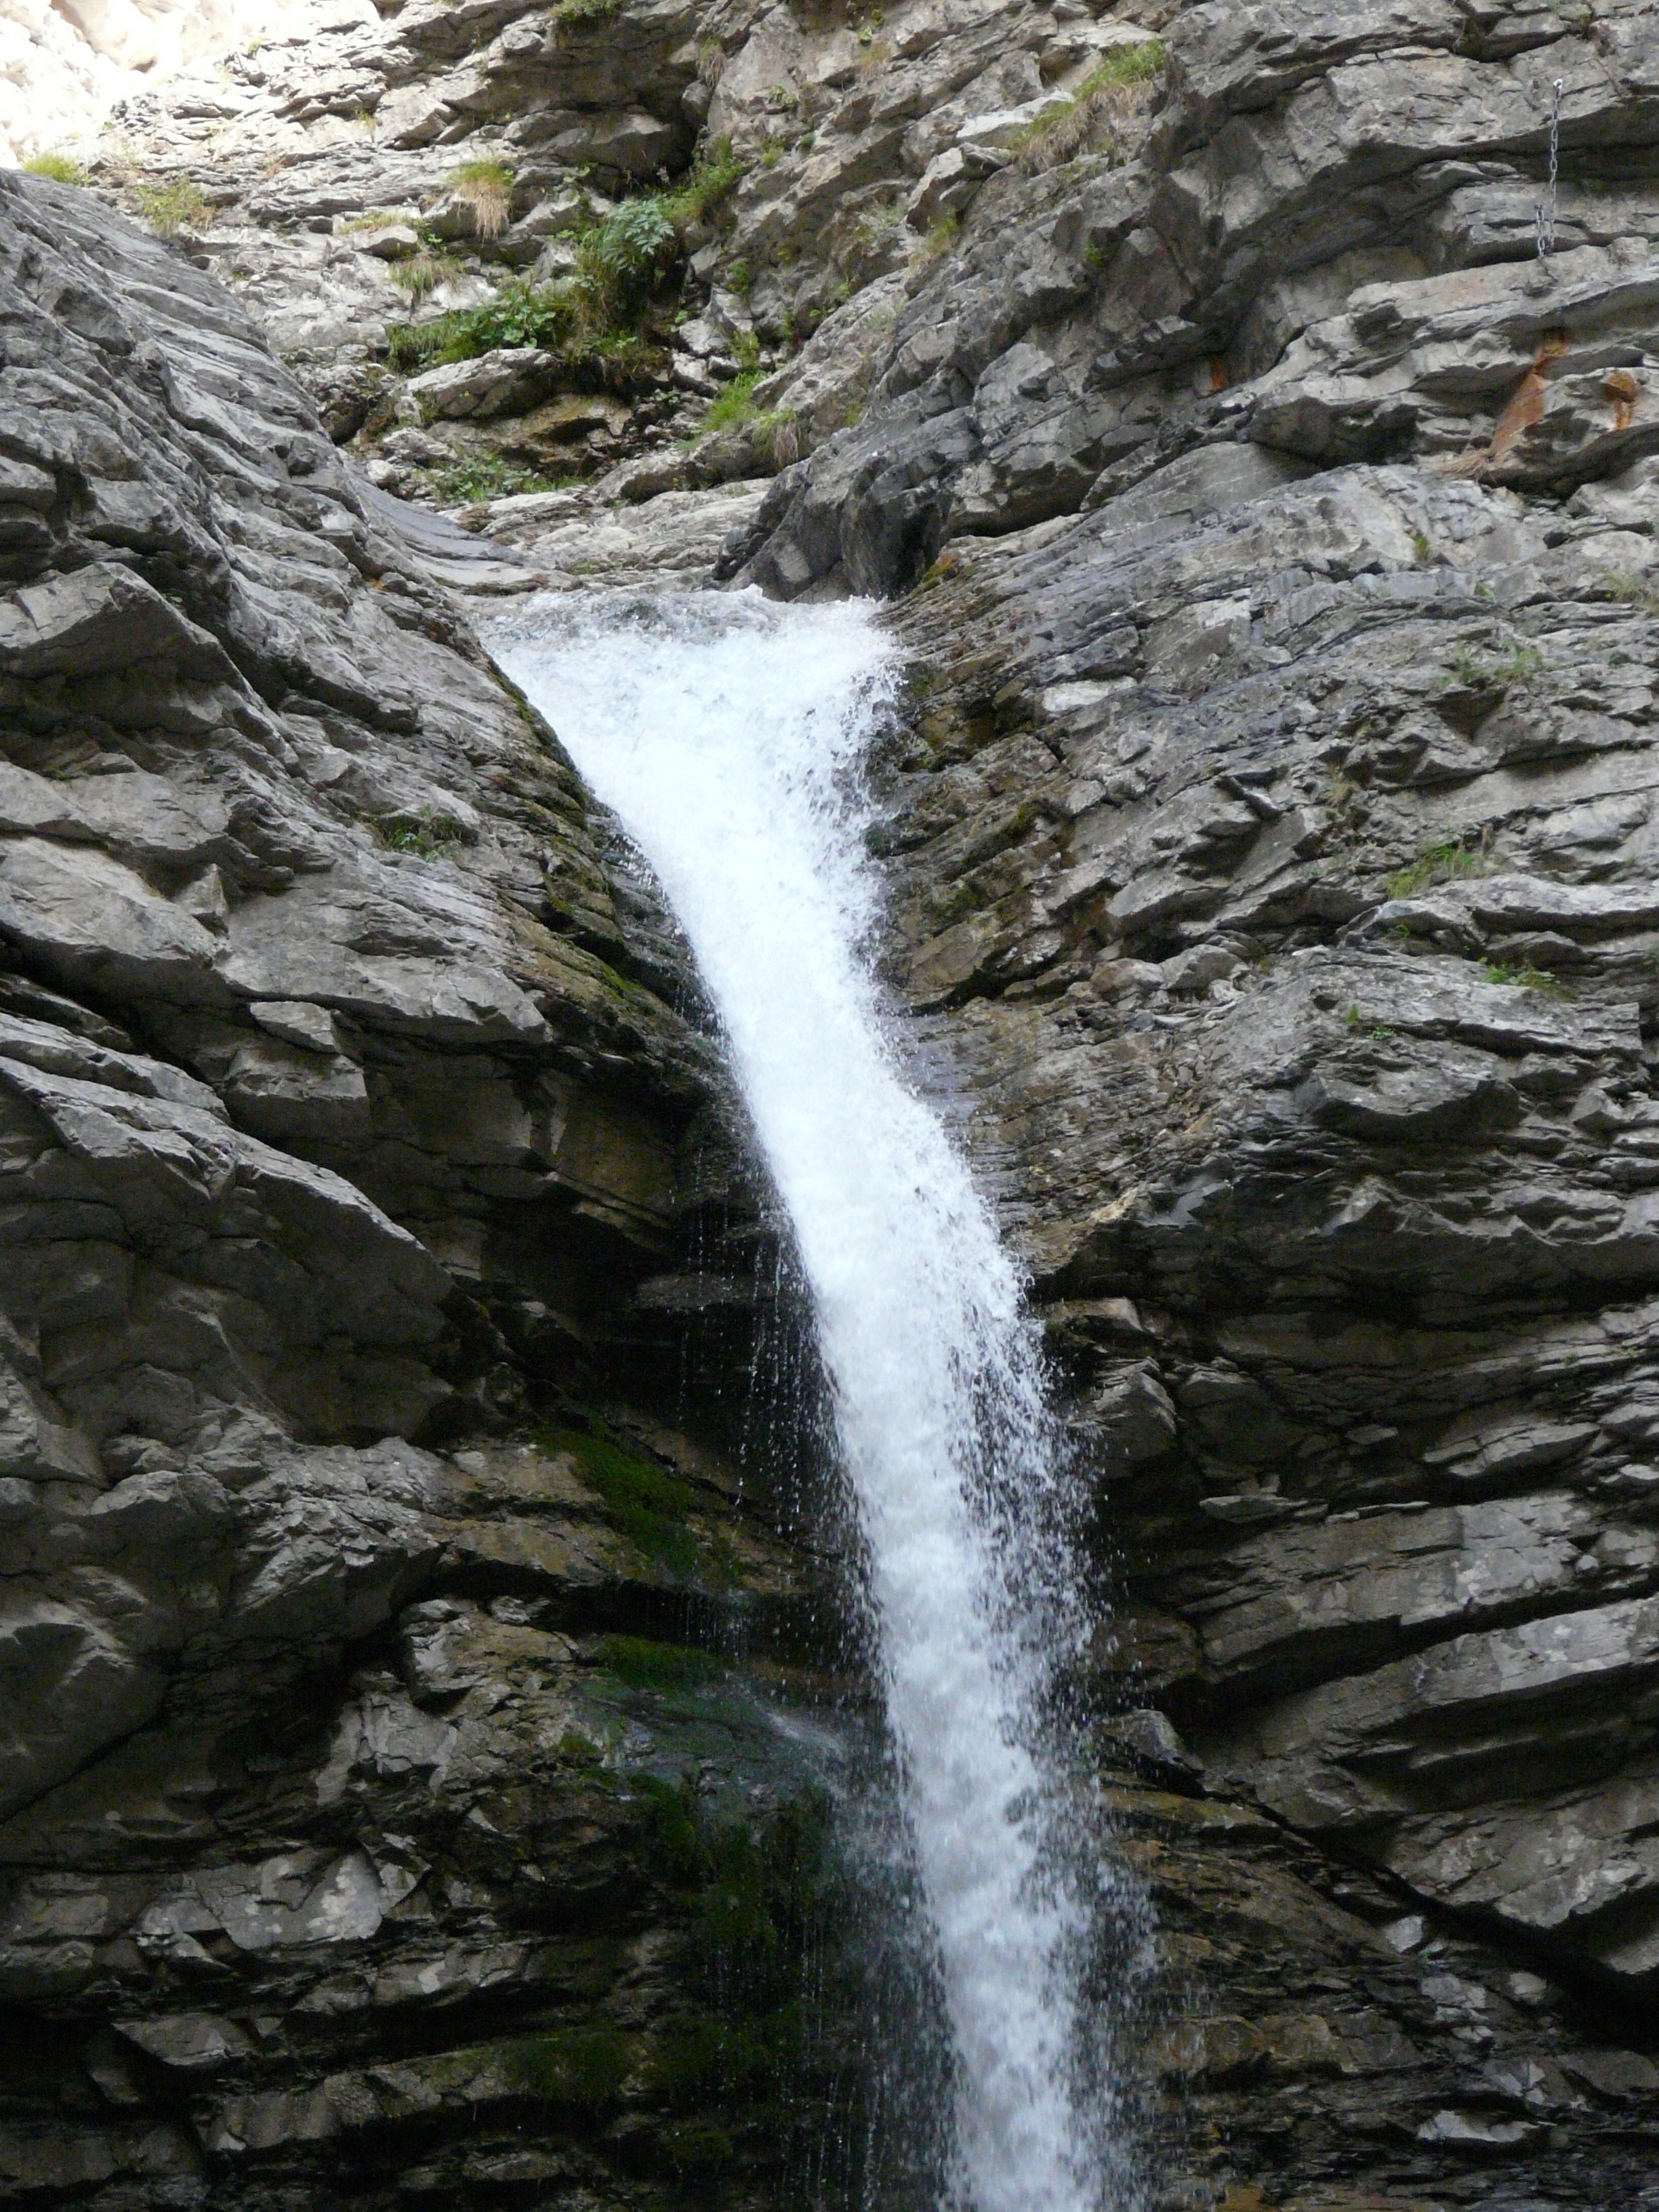
water, nature, waterfall, mountain, formation, stream, cascade, body of water, ravine, waterfalls, wasserfall, water feature, watercourse, mercantour